Lozier House and Van Riper Mill

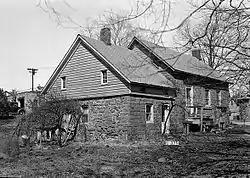
The Lozier House

The Lozier House and Van Riper Mill are located in Midland Park, Bergen County, New Jersey, United States. The house and mill were jointly added to the National Register of Historic Places on October 10, 1975.